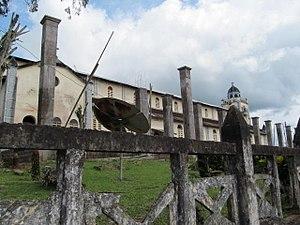
Située en bordure de la Sanaga le fleuve le plus long du Cameroun
Le diocèse d'Édéa est une juridiction de l'Église catholique romaine au Cameroun, dont le siège est à Édéa. L'évêque titulaire actuel est Mᵍʳ Jean-Bosco Ntep.